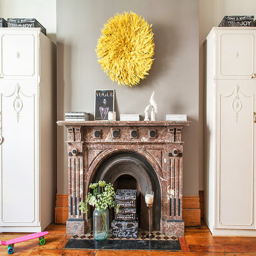
this is an example of an eclectic bedroom with grey walls , medium hardwood flooring , a standard fireplace and a stone fireplace surround .